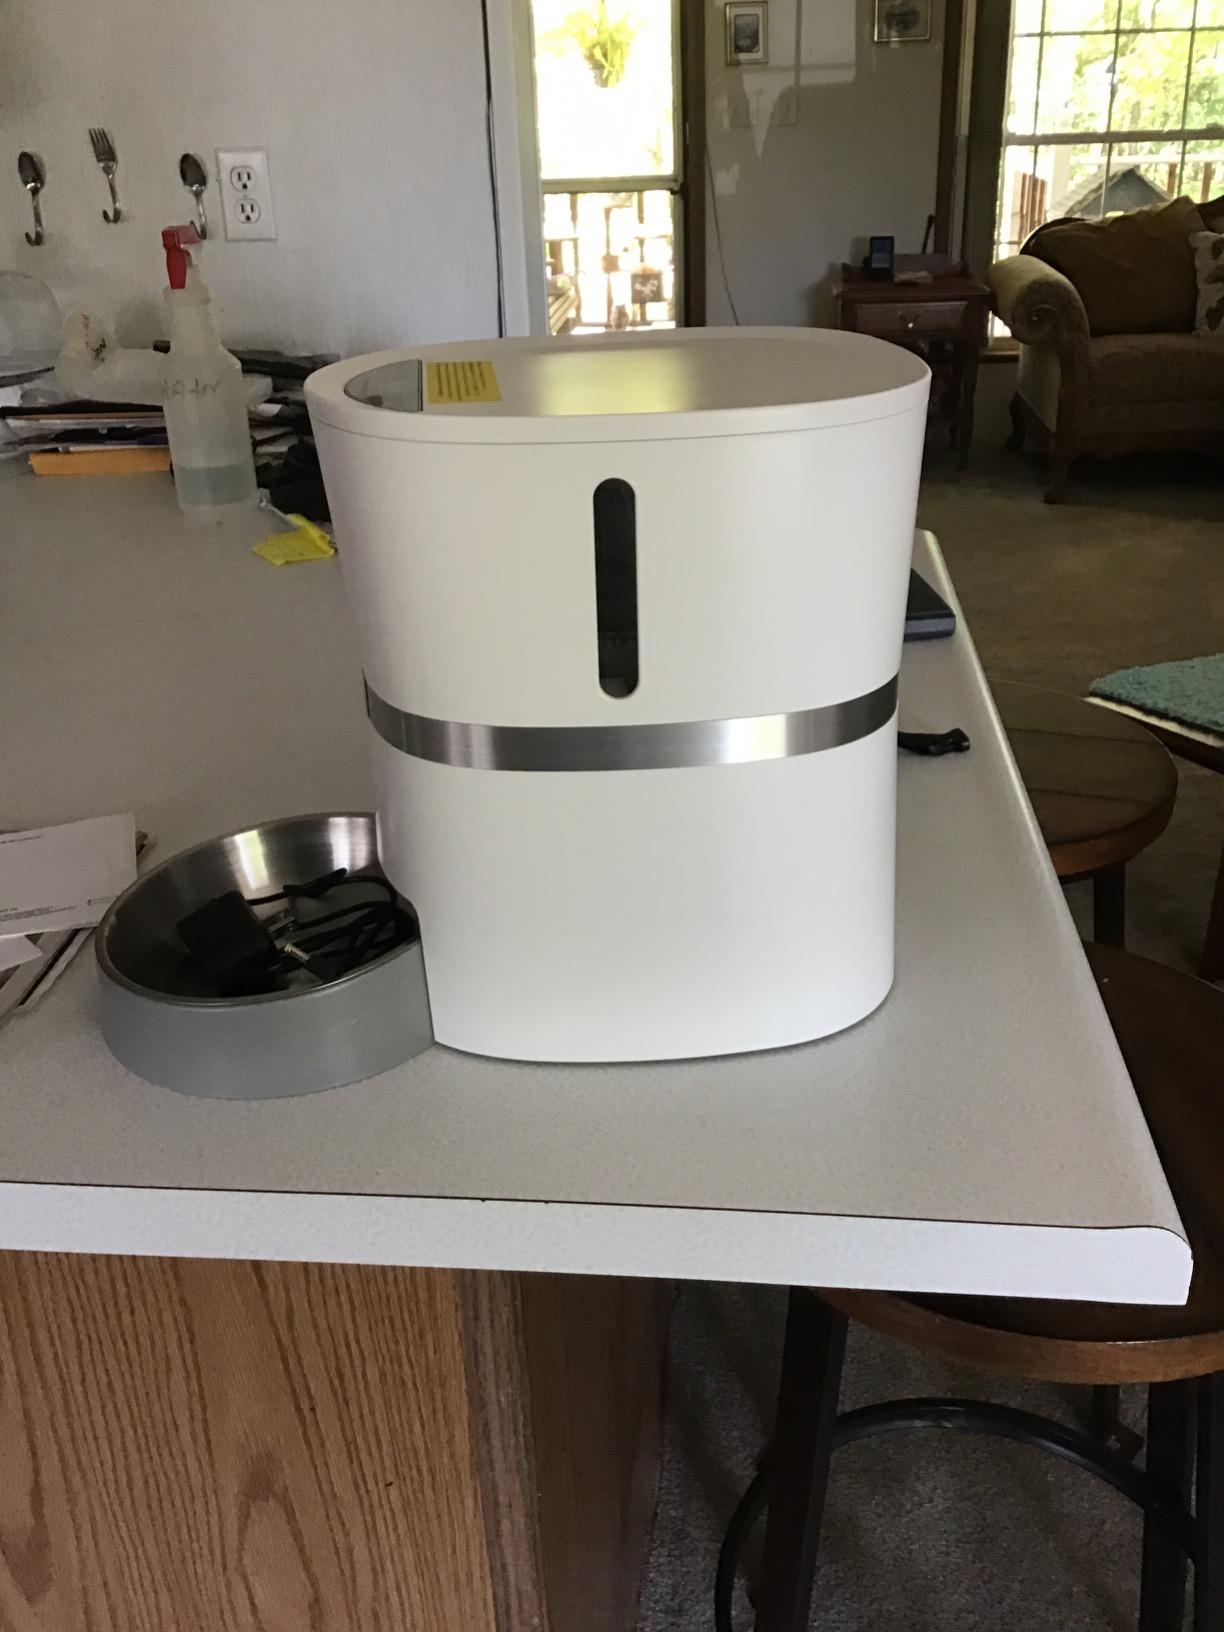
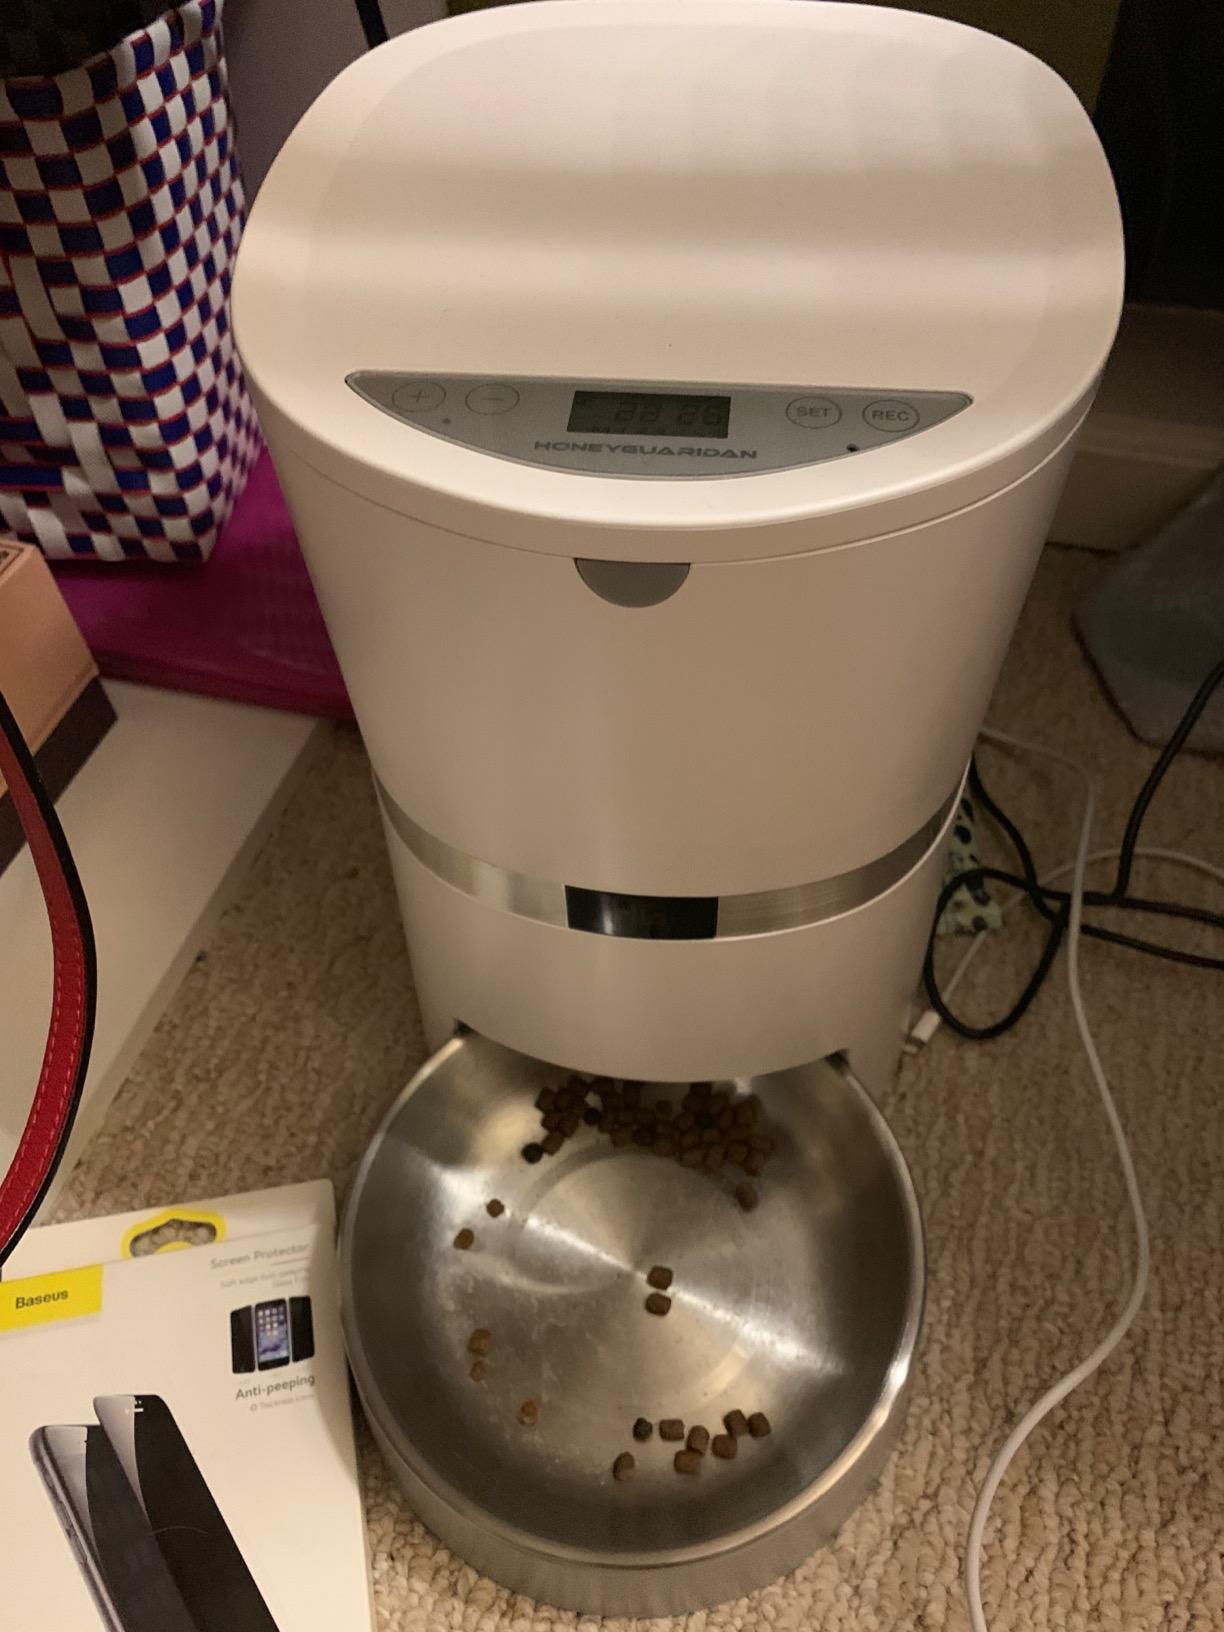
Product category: items_feeder
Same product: yes